2022 Tartus migrant shipwreck

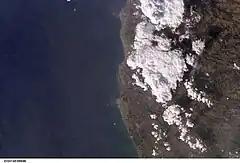
Tartus coastland, Syria

On 22 September, 2022, a ship carrying migrants escaping Lebanon sank off the coast of Tartus, Syria. The victims, intending to escape the Lebanese liquidity crisis, are estimated to number around 150 people, hailing from Syria, Lebanon, and Palestine. It is possibly one of the deadliest shipwrecks in the eastern Mediterranean in recent years.